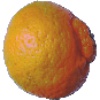
Label: Mandarine 1